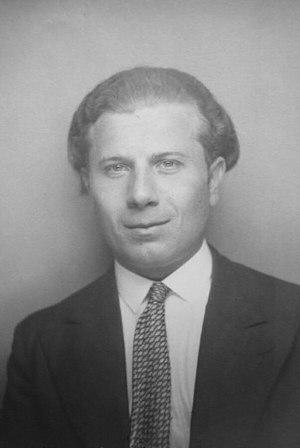
Portrait de František Kardaus (daté de 1939)
František Kardaus, né le 25 mars 1908 à Hořesedly et mort le 20 février 1986 à Velká Chuchle est un designer industriel et artiste graphique tchécoslovaque, œuvrant dans le domaine des transports. Son travail est principalement connu dans les anciens pays du bloc soviétique où les véhicules de transport public qu'il a conçus ont été massivement exportés.